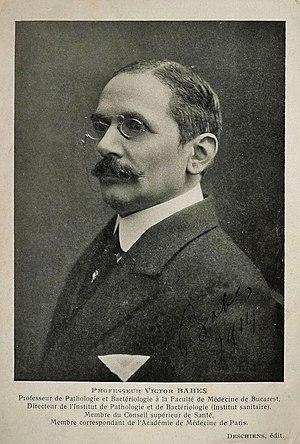
Victor Babeș né le 4 juillet 1854 à Vienne et mort le 19 octobre 1926 à Bucarest, est un médecin, anatomo-pahologiste et microbiologiste roumain, un des précurseurs de la bactériologie et de l'immunologie. Il a notamment fourni d'importantes contributions pour la connaissance de la rage, de la lèpre, de la diphtérie, de la tuberculose.